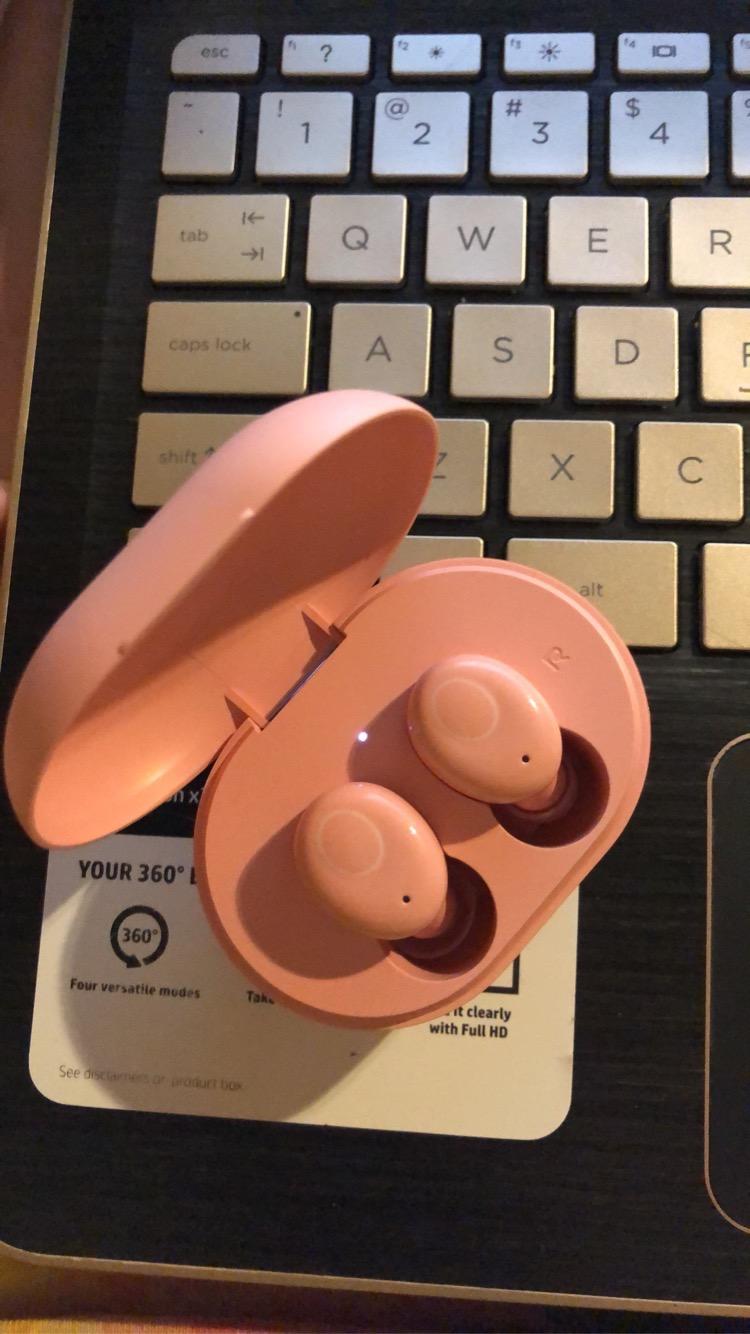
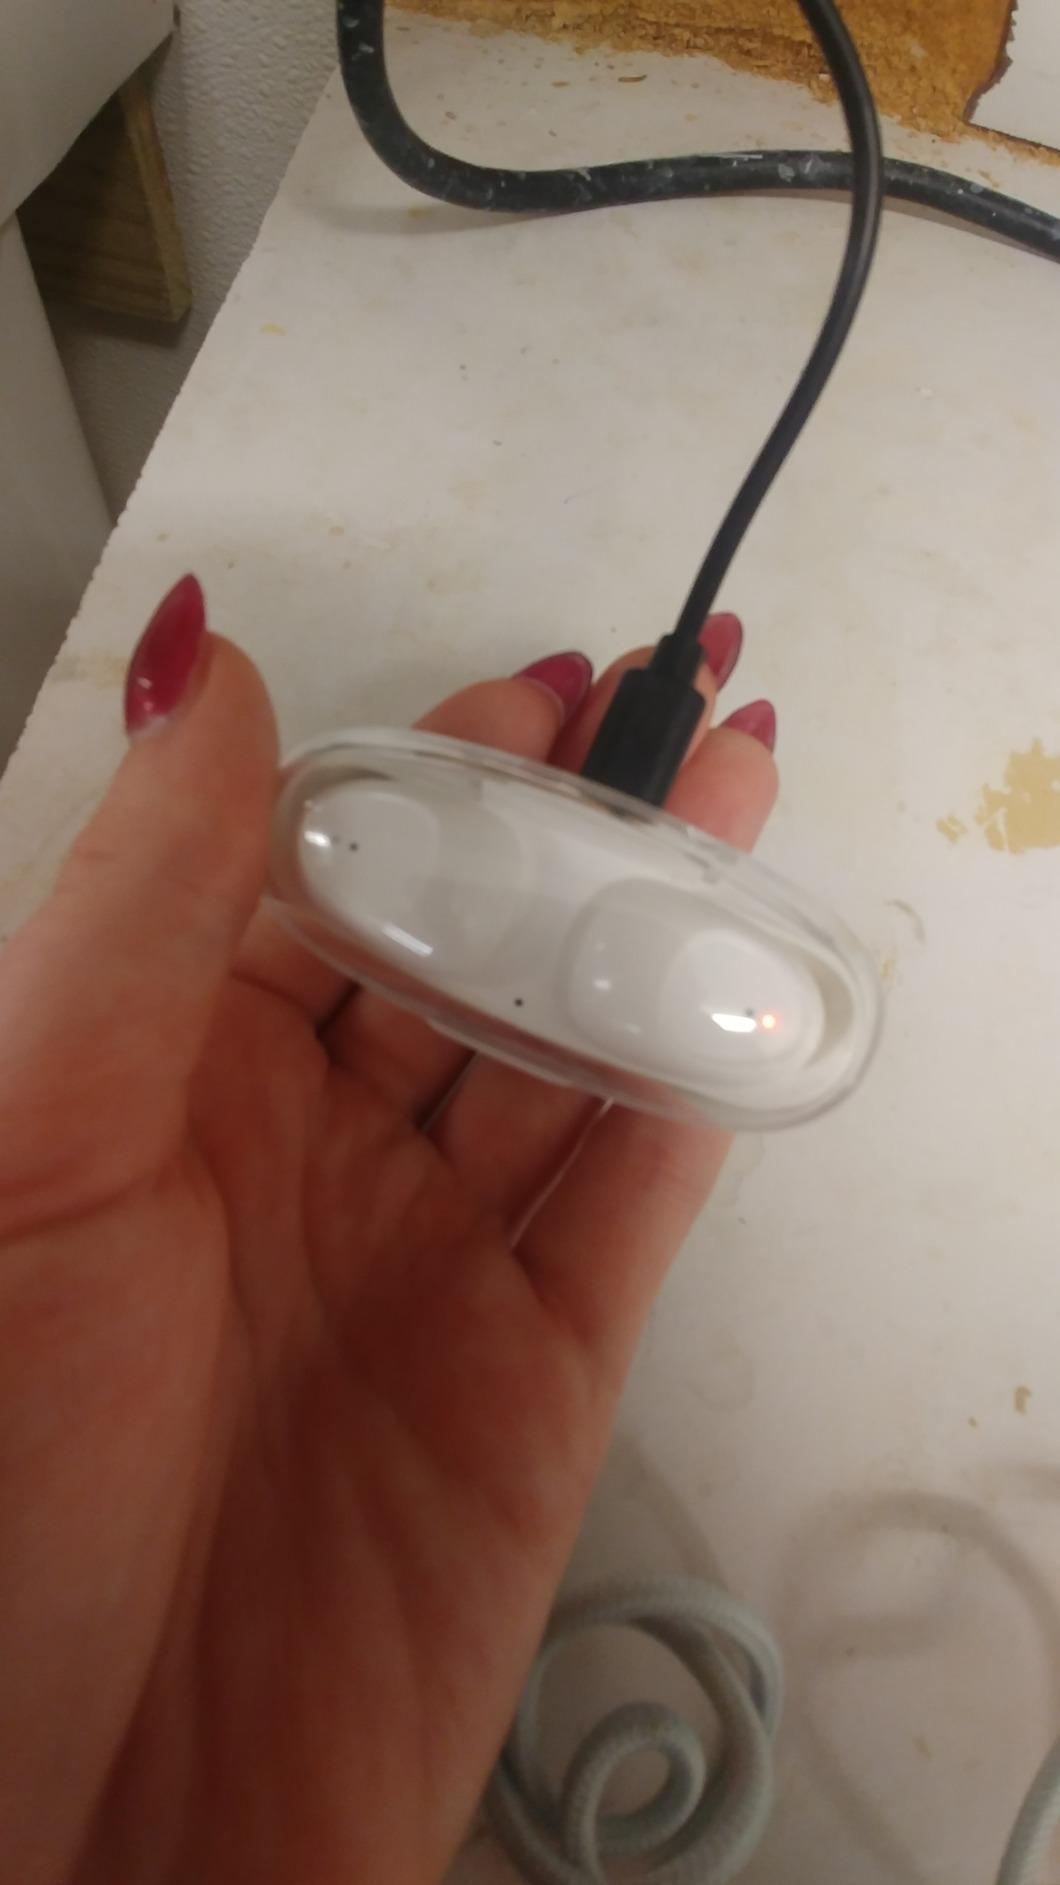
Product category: earbuds
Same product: no